Gujarat Subah

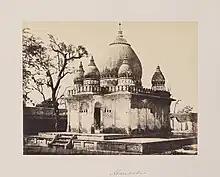
Roza of Sardar Khan, who served as fauzdar of Bharuch and Sorath during the reign of Aurangzeb

In 1572–1573, Mughal Emperor Akbar conquered Gujarat Sultanate (now Gujarat, India) taking advantage of the puppet-ruler Sultan Muzaffar Shah III and his quarreling nobles. Muzaffar was held captive at Agra. Akbar appointed his foster brother Mirza Aziz Koka, the Khan-i-Azam, as the first viceroy who faced an insurrection by the rebel nobles of the former Sultanate. Akbar quickly came to aid, arrested the Gujarati nobles, and ended the insurrection. Raja Todar Mal was tasked to survey the land and fix the assessment in order to settle the land revenues. The viceroy Shihab-ud-din Ahmad Khan strengthened the cavalry and decreased crime. Sultan Muzaffar III escaped in 1578, returned with dissident troops that previously worked for ex-viceroy Shihab-ud-dín Ahmad Khan in 1583, and led an attack on Ahmedabad and recaptured it when the then viceroy Itimad Khan mistakenly left the city. Upon hearing of the events in Gujarat, Akbar reappointed Mirza Abdurrahim Khan (commonly known as Mirza Khan) as the viceroy who defeated Muzaffar III in the battle of Fateh Bagh in January 1584. Mirza Aziz Koka was appointed as the viceroy for a second time and defeated the combined forces of Sultan Muzaffar III, Jam of Navanagar, Daulat Khan Ghori of Junagadh, and the Kathi Loma Khuman in the battle of Bhuchar Mori. Muzaffar III was captured in Bhuj but he committed suicide, putting an end to the Gujarat Sultanate. Mirza Aziz Koka conquered Junagadh and established Mughal authority over Saurashtra in 1592 before leaving for Mecca on pilgrimage in 1593. Subsequently, Prince Murad Bakhsh was appointed as the viceroy on whose death, Mirza Aziz Koka returned a third time as the viceroy serving through his sons . Akbar was succeeded by Jahangir.